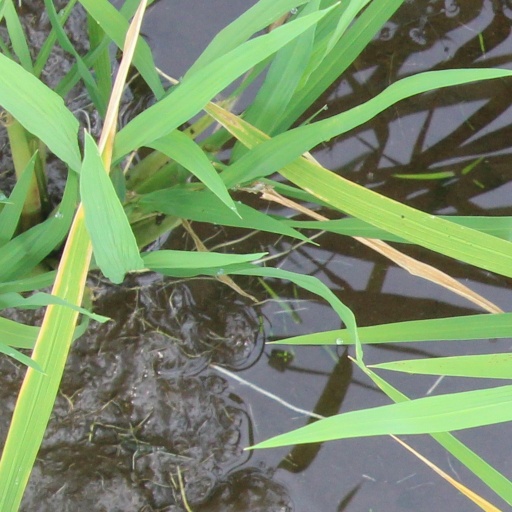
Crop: rice